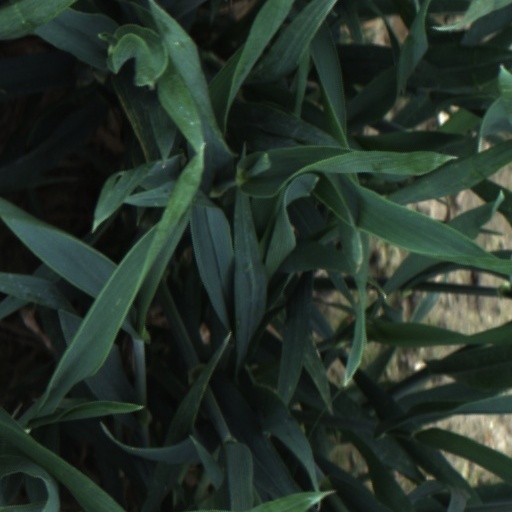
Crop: wheat